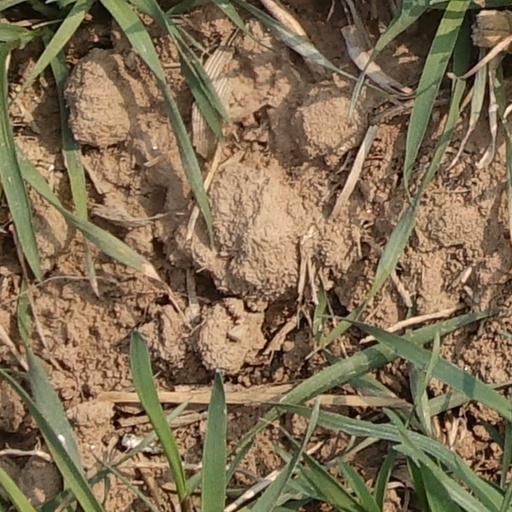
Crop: wheat